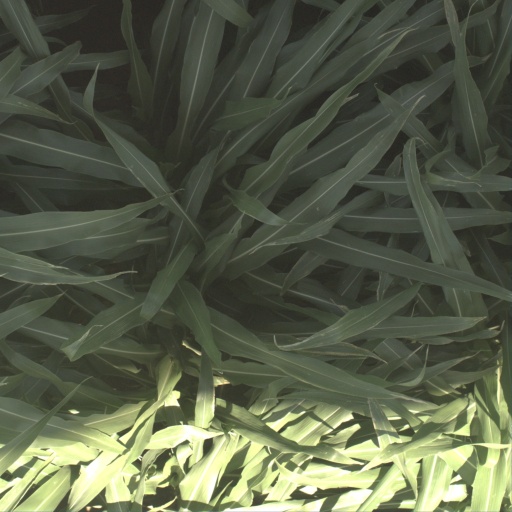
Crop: sorghum